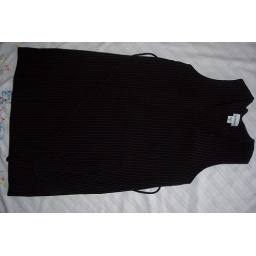
black and white pinstriped dress, ties in back, gently used, great condition